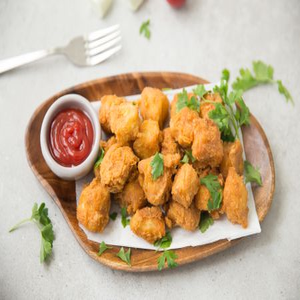
Dish: pakora